Fabián Noguera

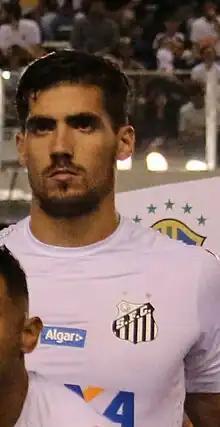
Noguera with Santos

Fabián Ariel Noguera (born 20 March 1993) is an Argentine footballer who plays as a centre-back for Newell's Old Boys.